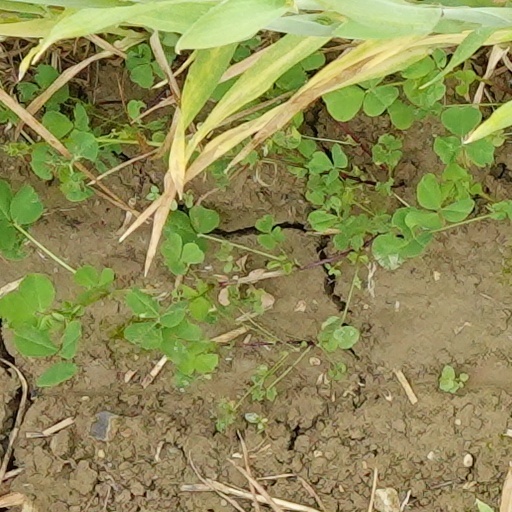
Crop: wheat